Question: What is seen along the shore?
Tambaya: Menene aka gani a kusa da gaɓar ruwa?
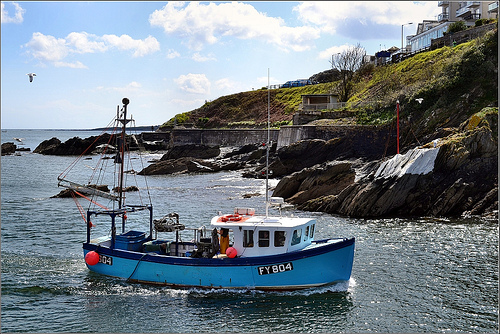
Answer: Rocks.
Amsa: Duwatsu.